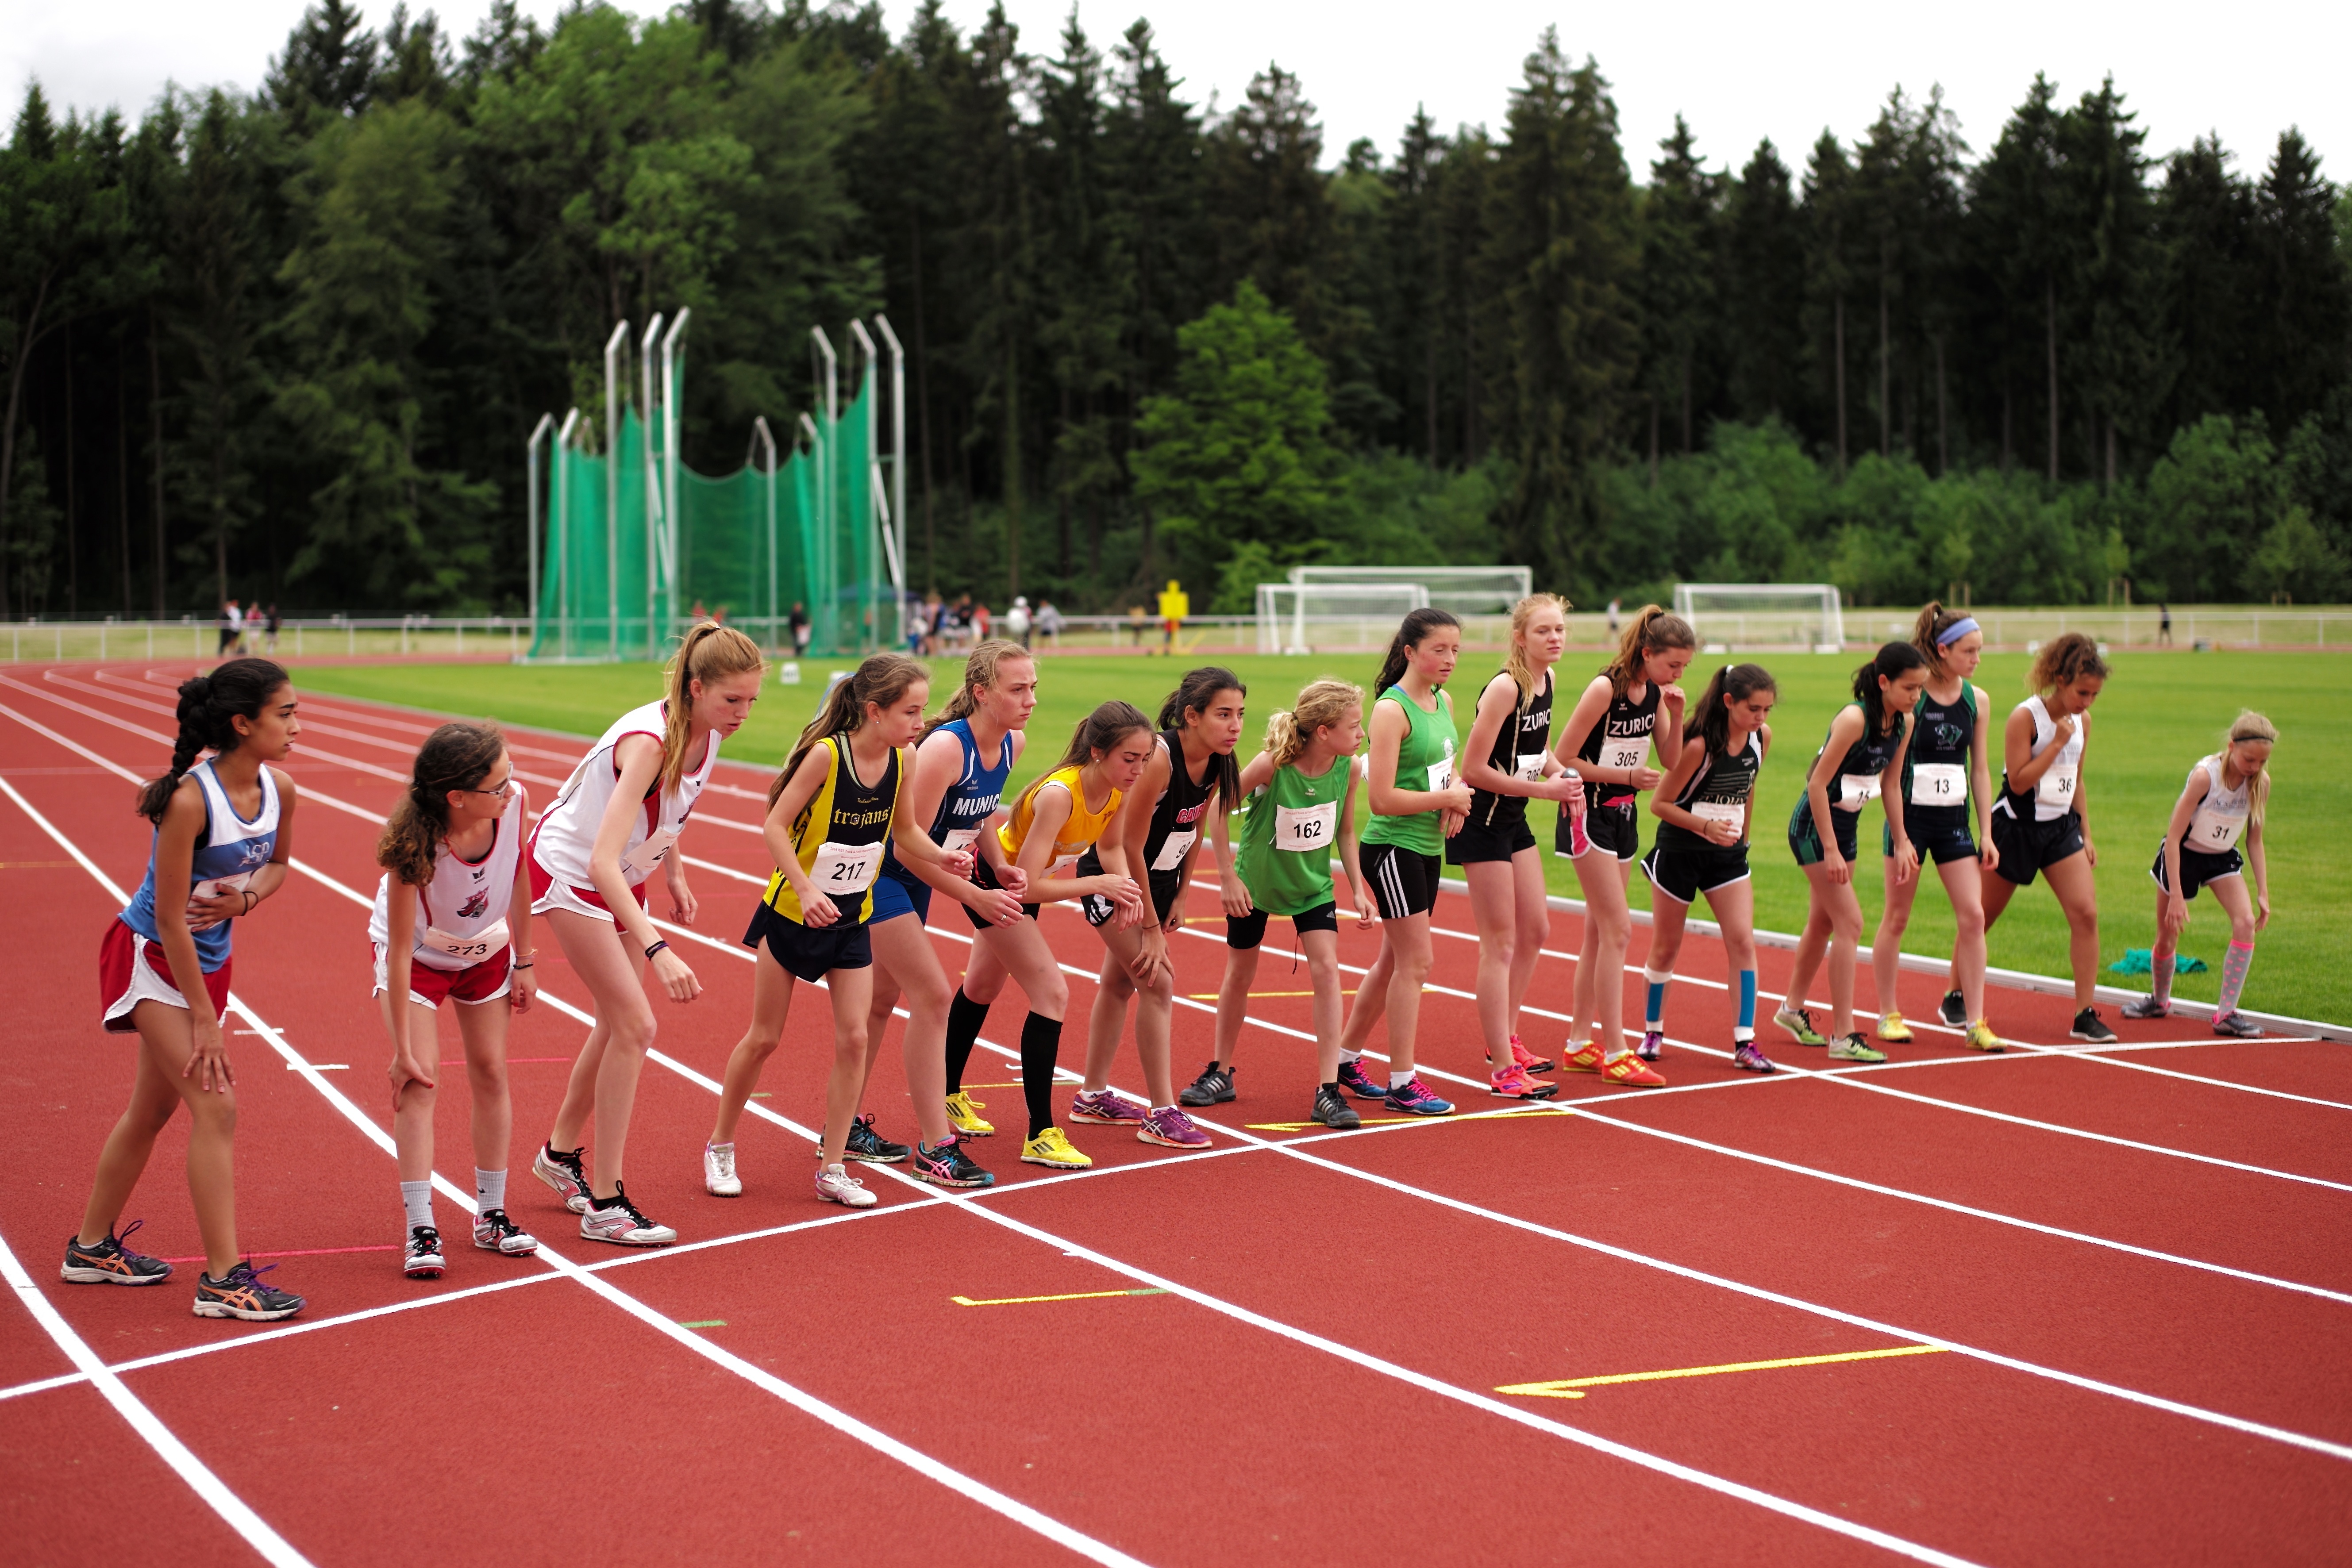
running, jumping, sports, athletics, sprint, hurdle, hurdling, physical exercise, outdoor recreation, human action, track and field athletics, heptathlon, middle distance running, 800 metres, 110 metres hurdles, 4 100 metres relay, 100 metres hurdles, obstacle race